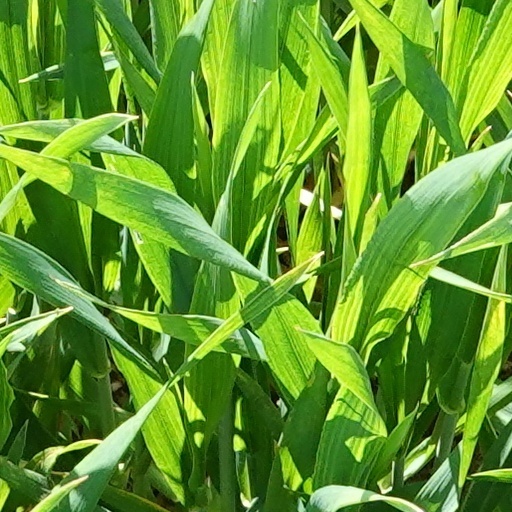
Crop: wheat